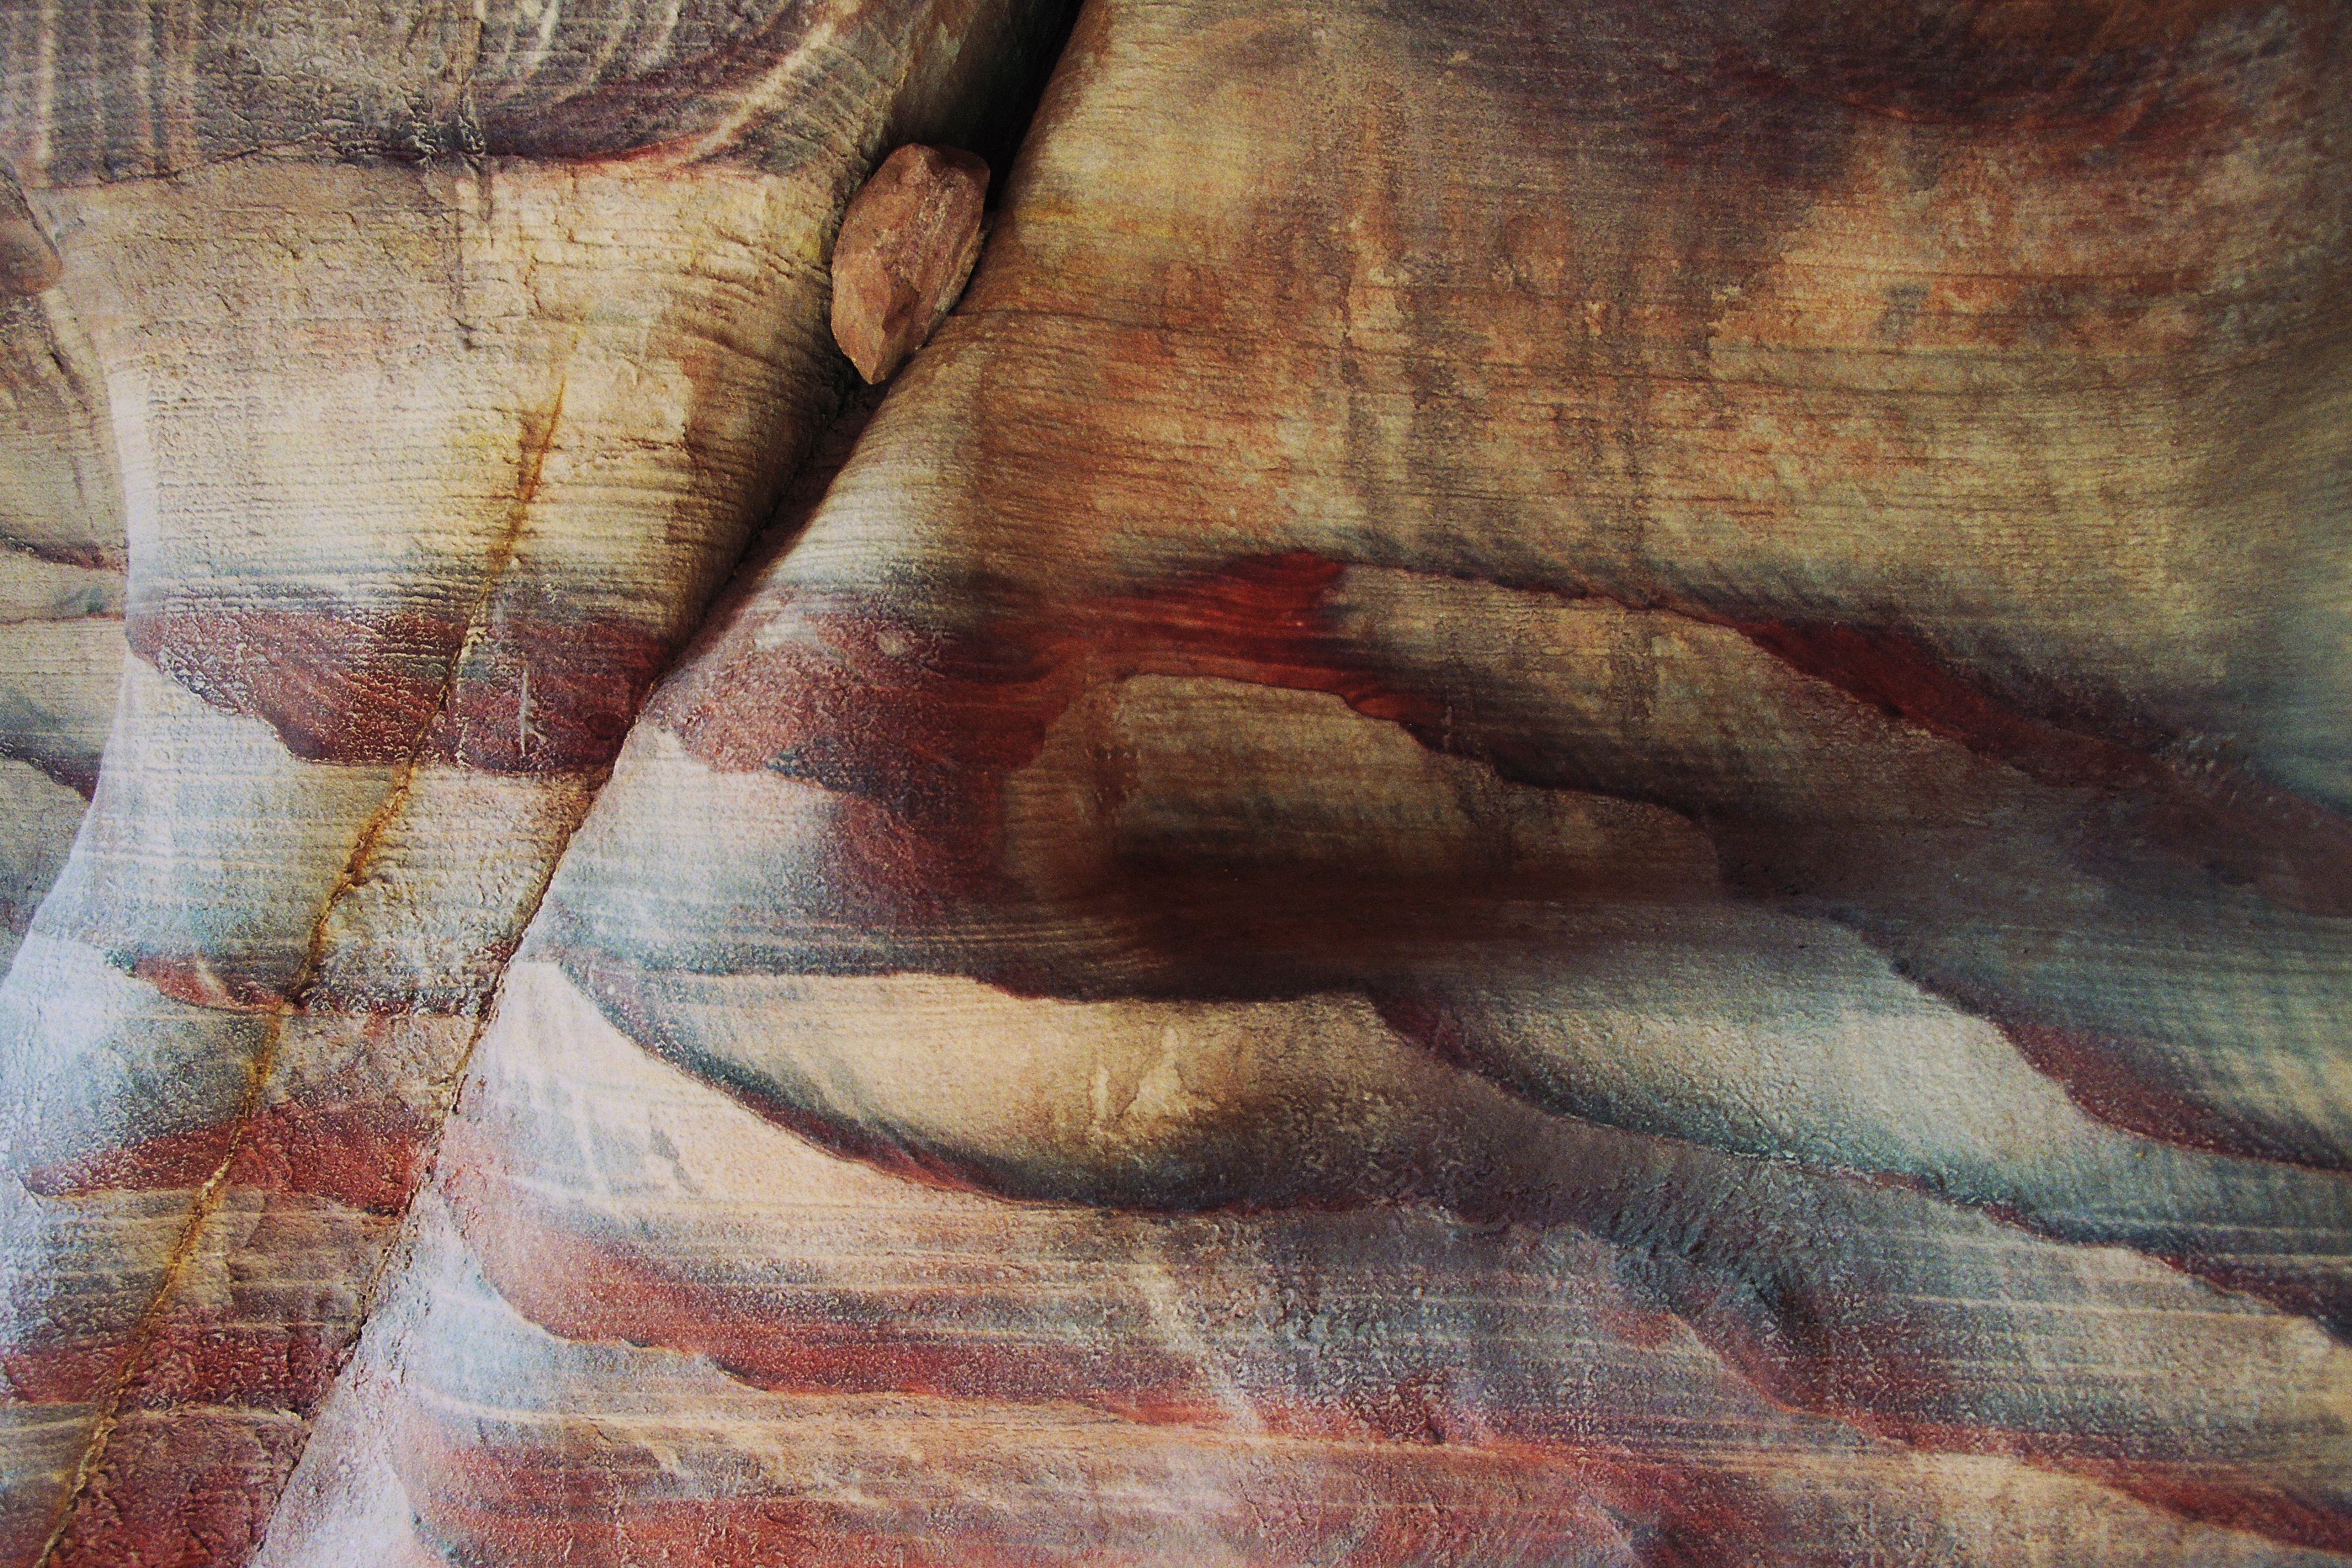
structure, wood, texture, desert, adventure, travel, cave, holiday, gorge, living room, canyon, painting, jordan, world heritage, art, drawing, unesco, petra, modern art, sand stone, middle east, impressionist, indiana jones, figure drawing, scan kb dia, nabataeans, the colorful, the red, siq, farbschattierungn